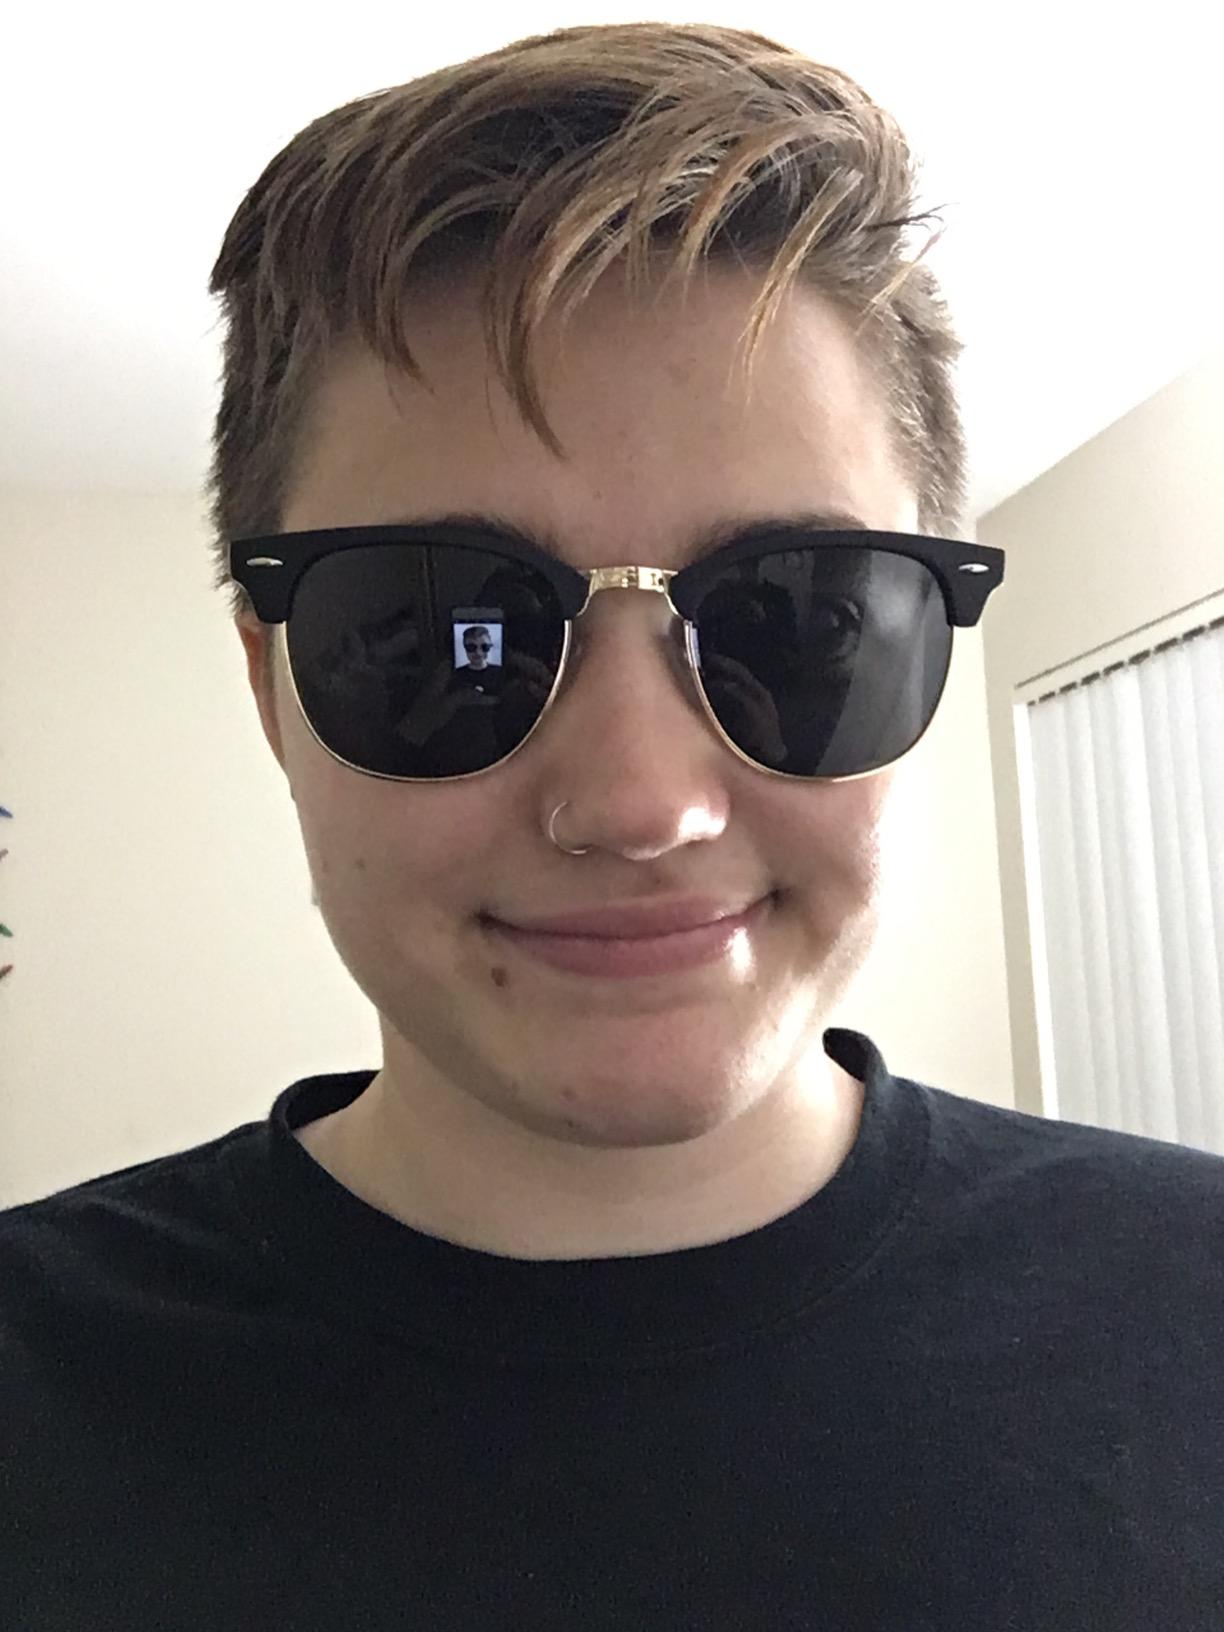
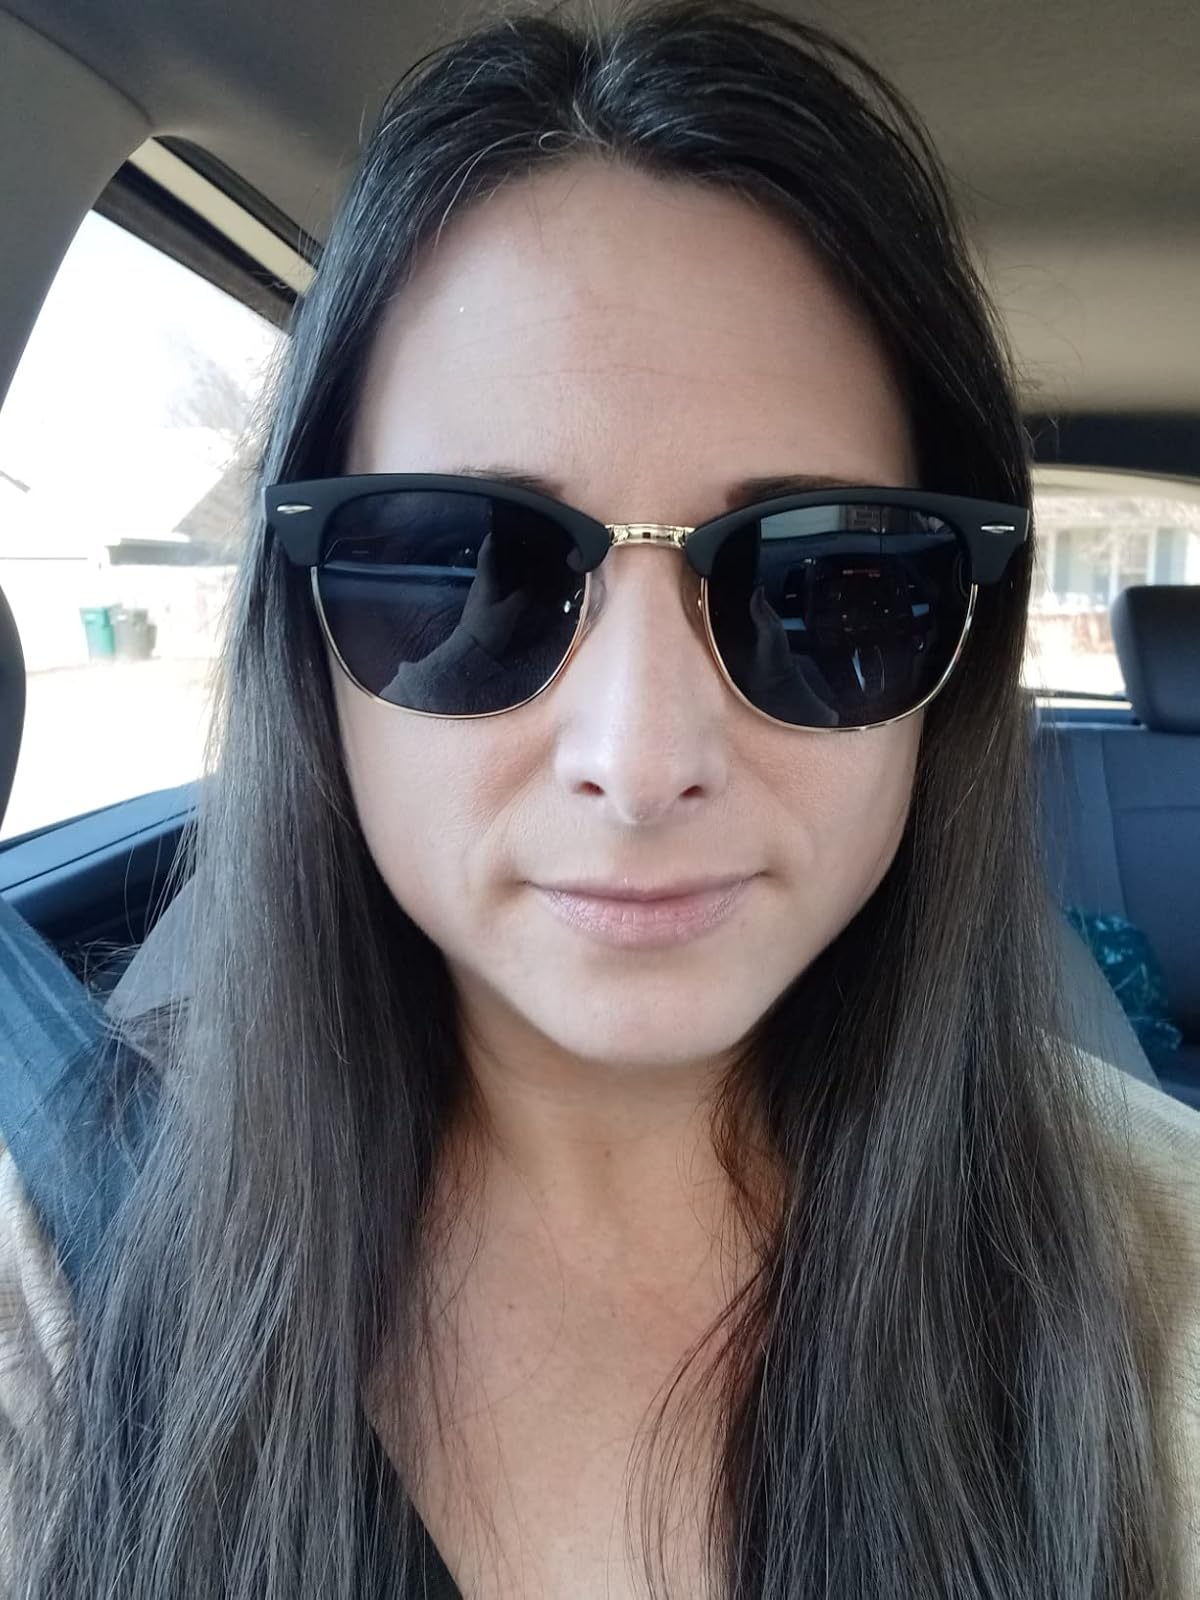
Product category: accessories_sunglasses
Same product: yes